Irinjalakuda railway station

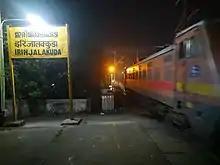
Irinjalakuda railway station

Irinjalakuda railway station (station code: IJK) is an NSG–5 category Indian railway station in Thiruvananthapuram railway division of Southern Railway zone. It is a railway station situated in Kallettumkara village, Kerala, India. Irinjalakuda town is 8 km away from the station.